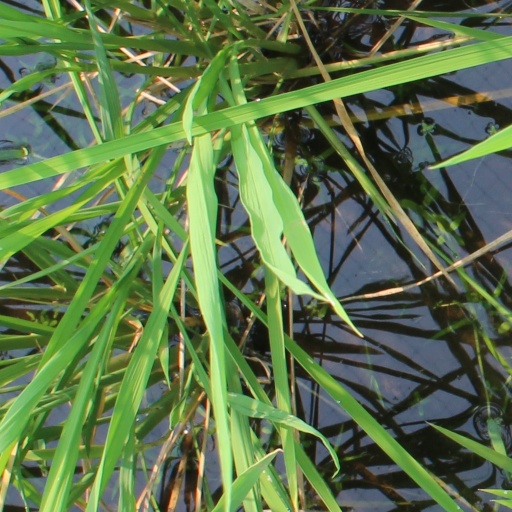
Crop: rice